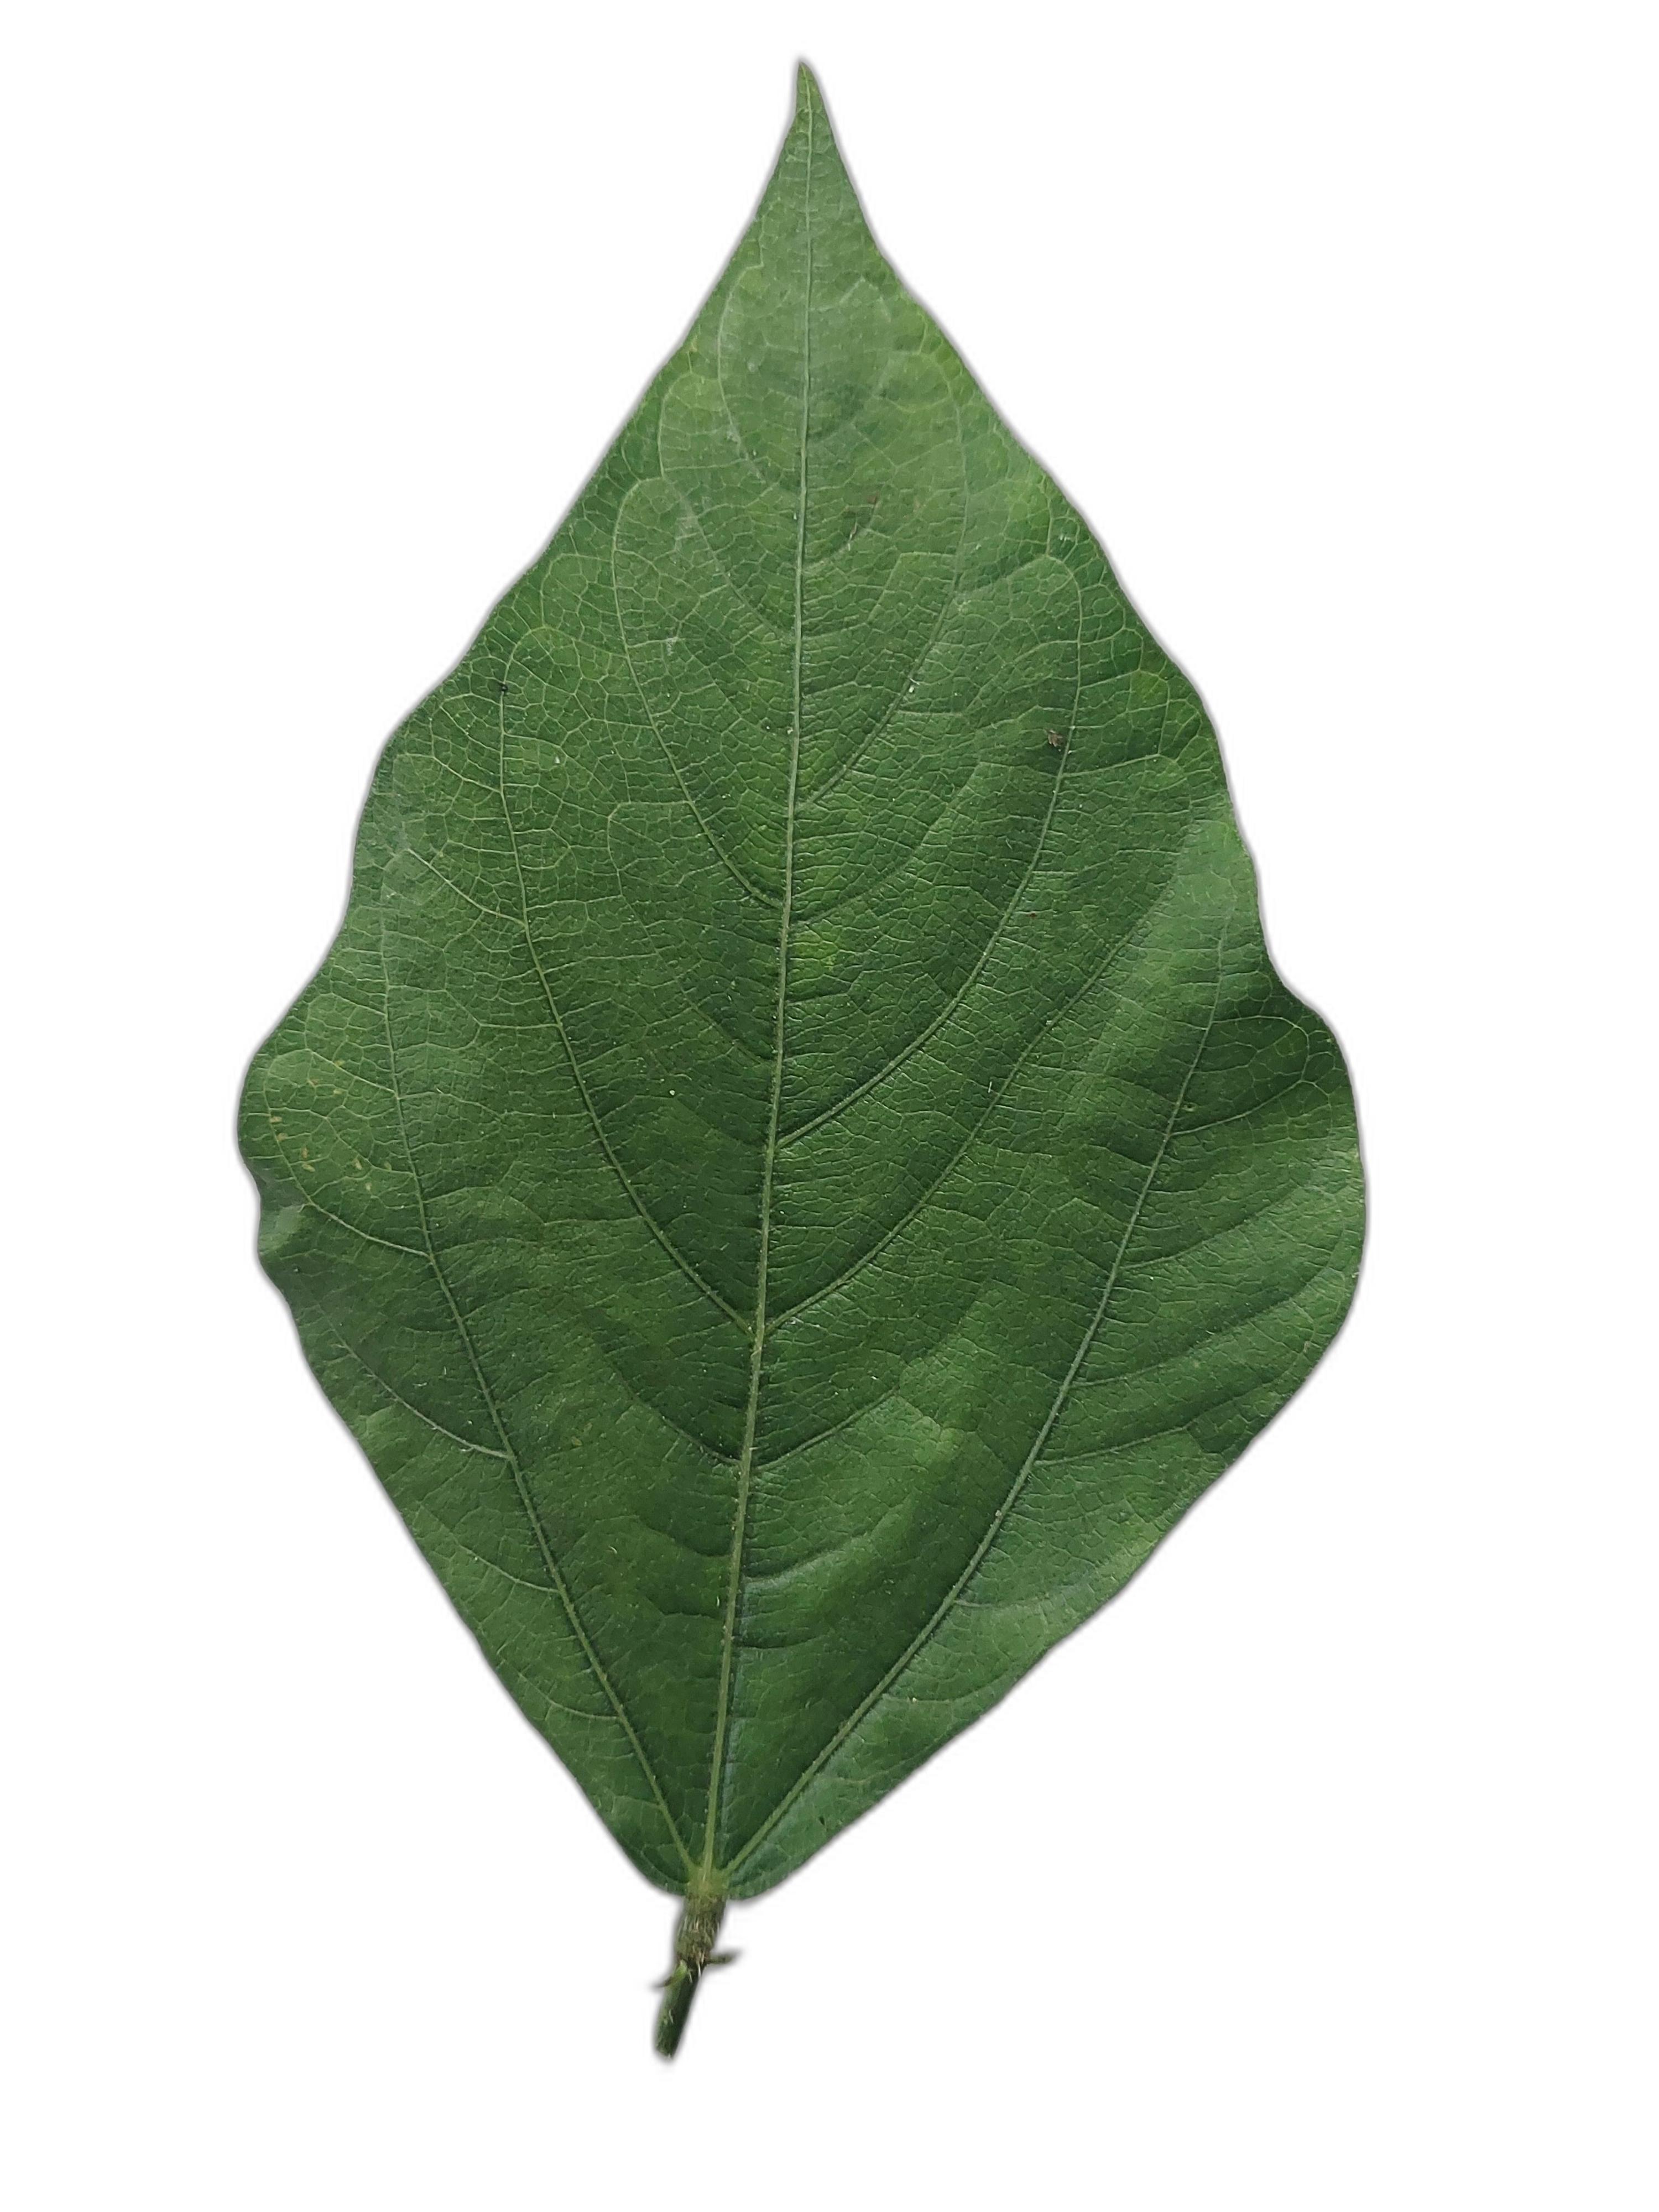
Label: Healthy